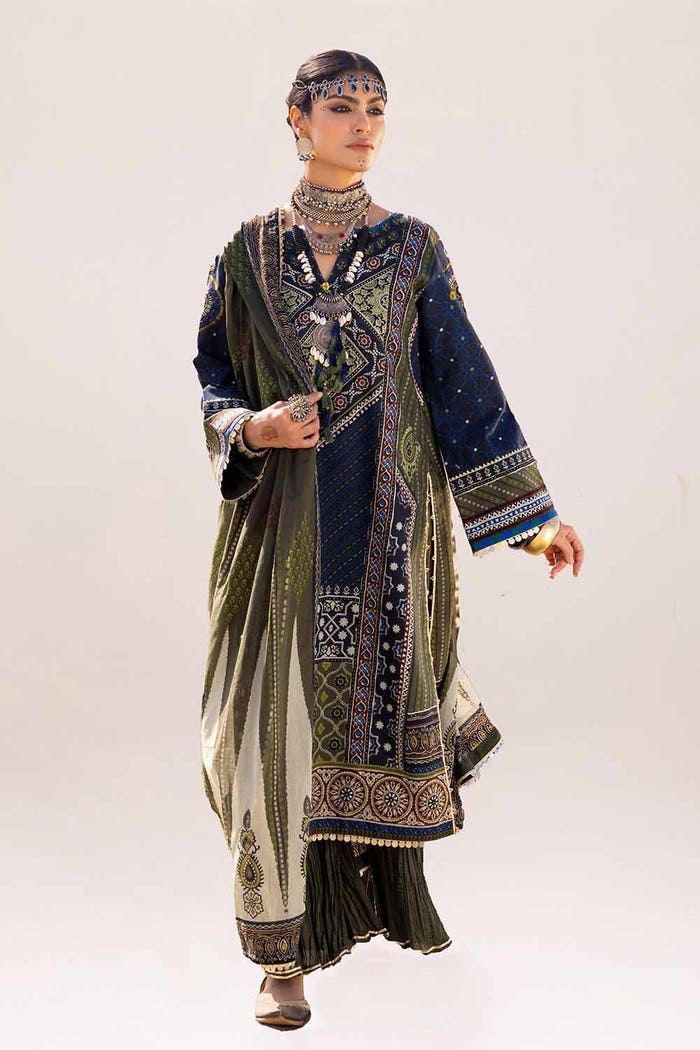
navy multi embroidered salwar suit